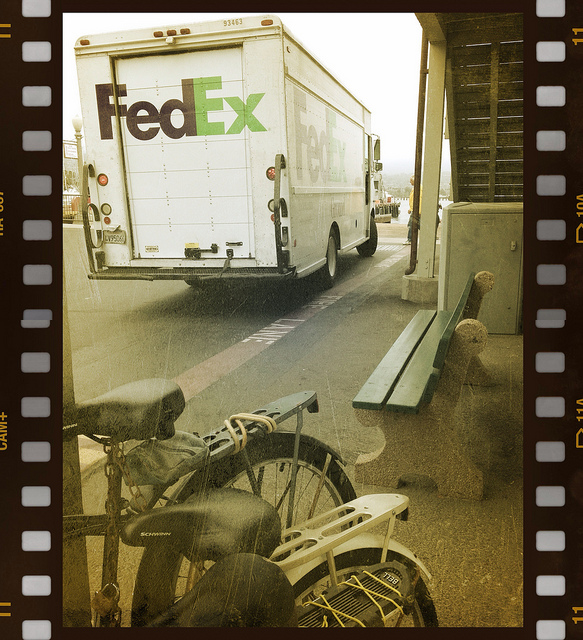
a fedex truck driving away from a building with a bench and bikes

a white truck is next to a building

a delivery truck and a couple of bikes

a fedex truck that is parked next to a building

A FedEx truck going by a building